Comatulida

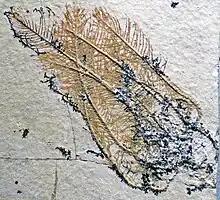
"Comaturella pennata", a fossil crinoid from the Solnhofen limestone

Many comatulids live in crevices, under corals or inside sponges, the only visible part being some of the arms. Some come out at night and perch themselves on eminences to feed. Many species can locomote across the seabed, raising their body on their arms. Many can also swim with their arms but most are largely sedentary, seldom moving far from their chosen place of concealment.